Mikhail Olminsky

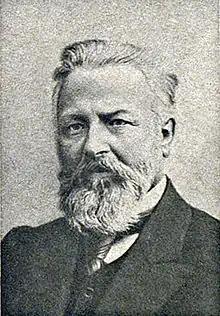
Olminsky in 1917

After the February Revolution, Olminsky was based in Moscow, where he played a part in taking control of the city during the October Revolution. In 1918, he joined the editorial board of "Pravda" and was appointed a professor at the Communist Academy, and served on the apparatus Central Committee of the Russian Communist Party (Bolsheviks) from March 1921 to December 1924 with particular responsibility for the Party History Department serving as the head of the Istpart (Commission on the History of the October Revolution and the Russian Communist Party (Bolsheviks)). He was the first editor of "Proletarian Revolution".